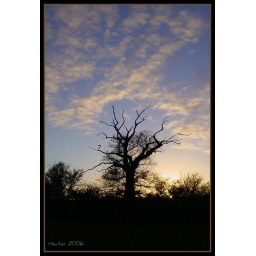
old shoot recently found of tree in day house lane